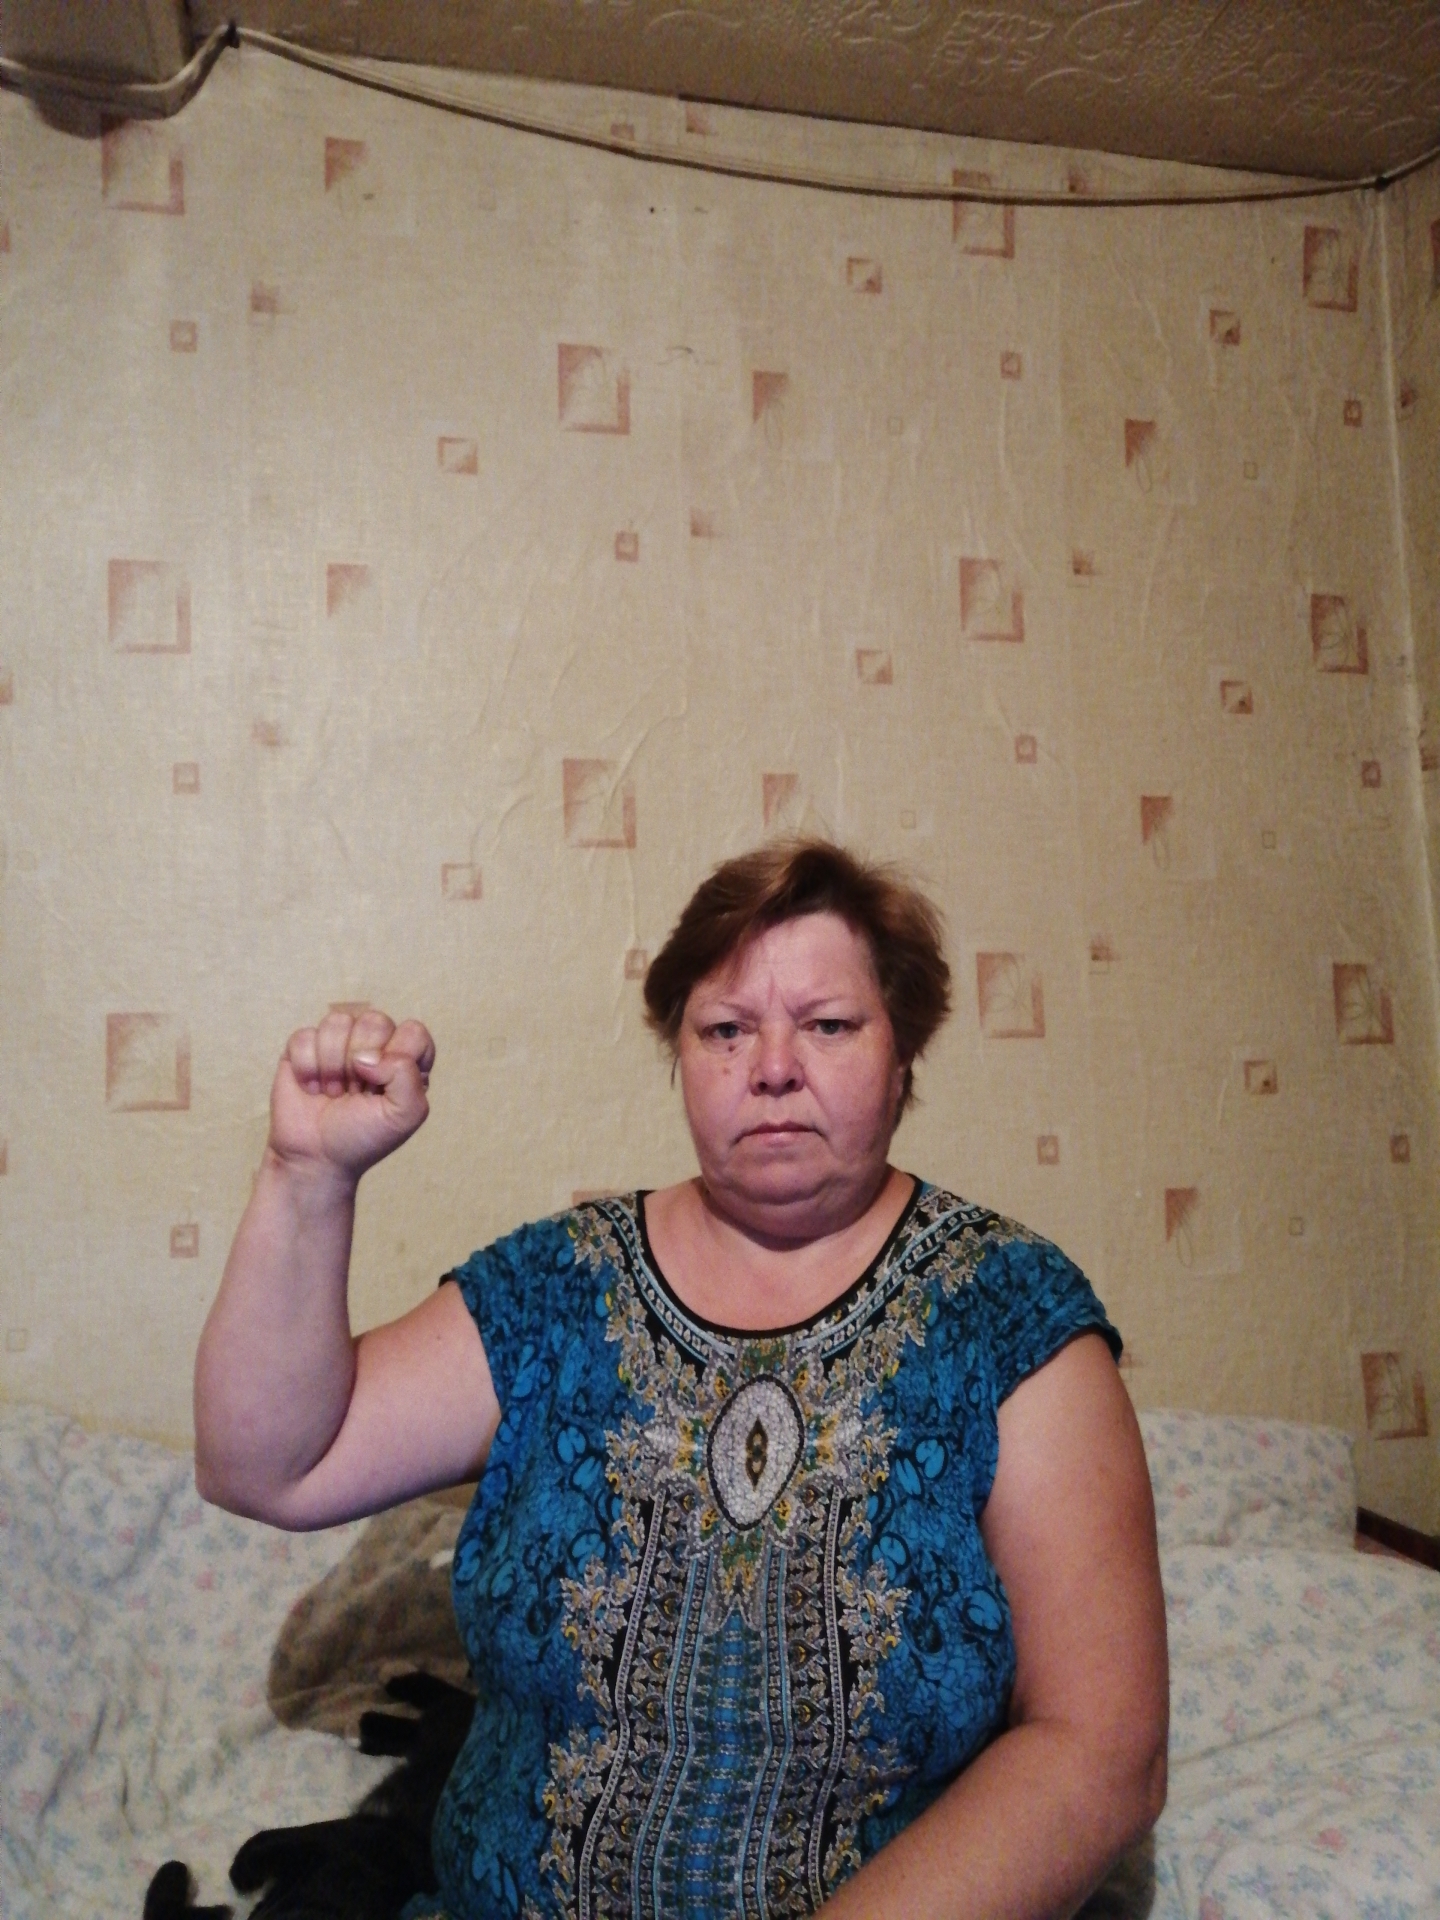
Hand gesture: fist